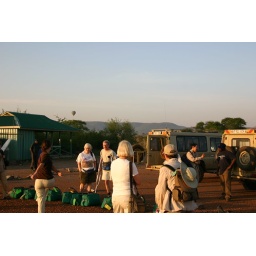
Susan kicks the balloon clear over the building